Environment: real
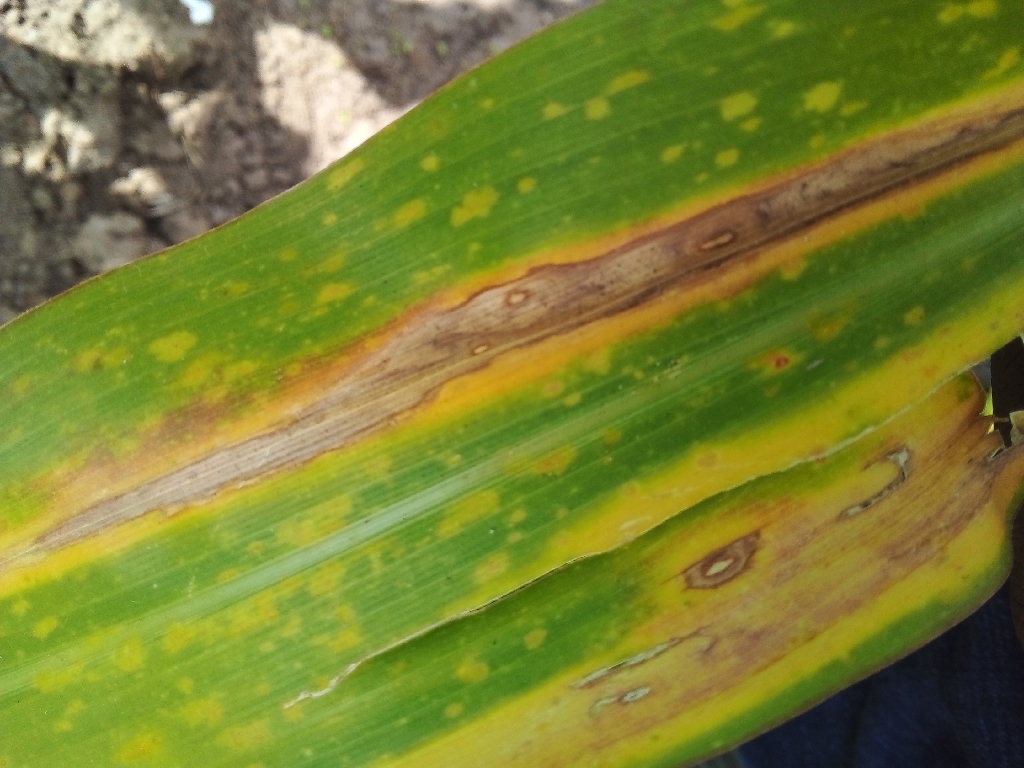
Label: northern_corn_leaf_blight